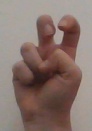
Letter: toot